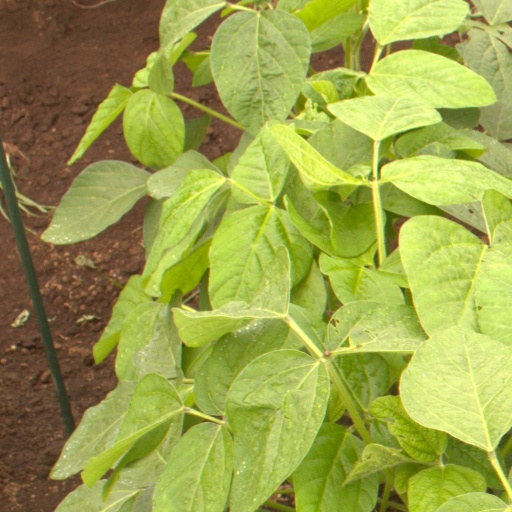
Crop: soybean